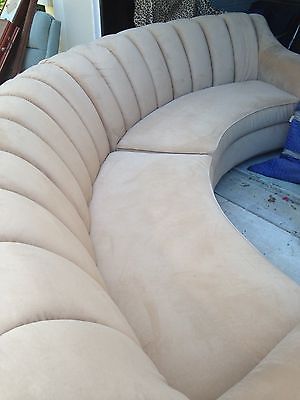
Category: sofa